Guru Arjan

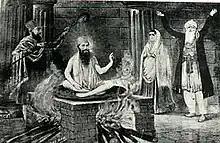
Painting of the torture and martyrdom of Arjan by the Punjabi painter Sri Ram (1876 – 1926)

Arjan died in Mughal custody; this has been one of the defining, though controversial, issues in Sikh history.